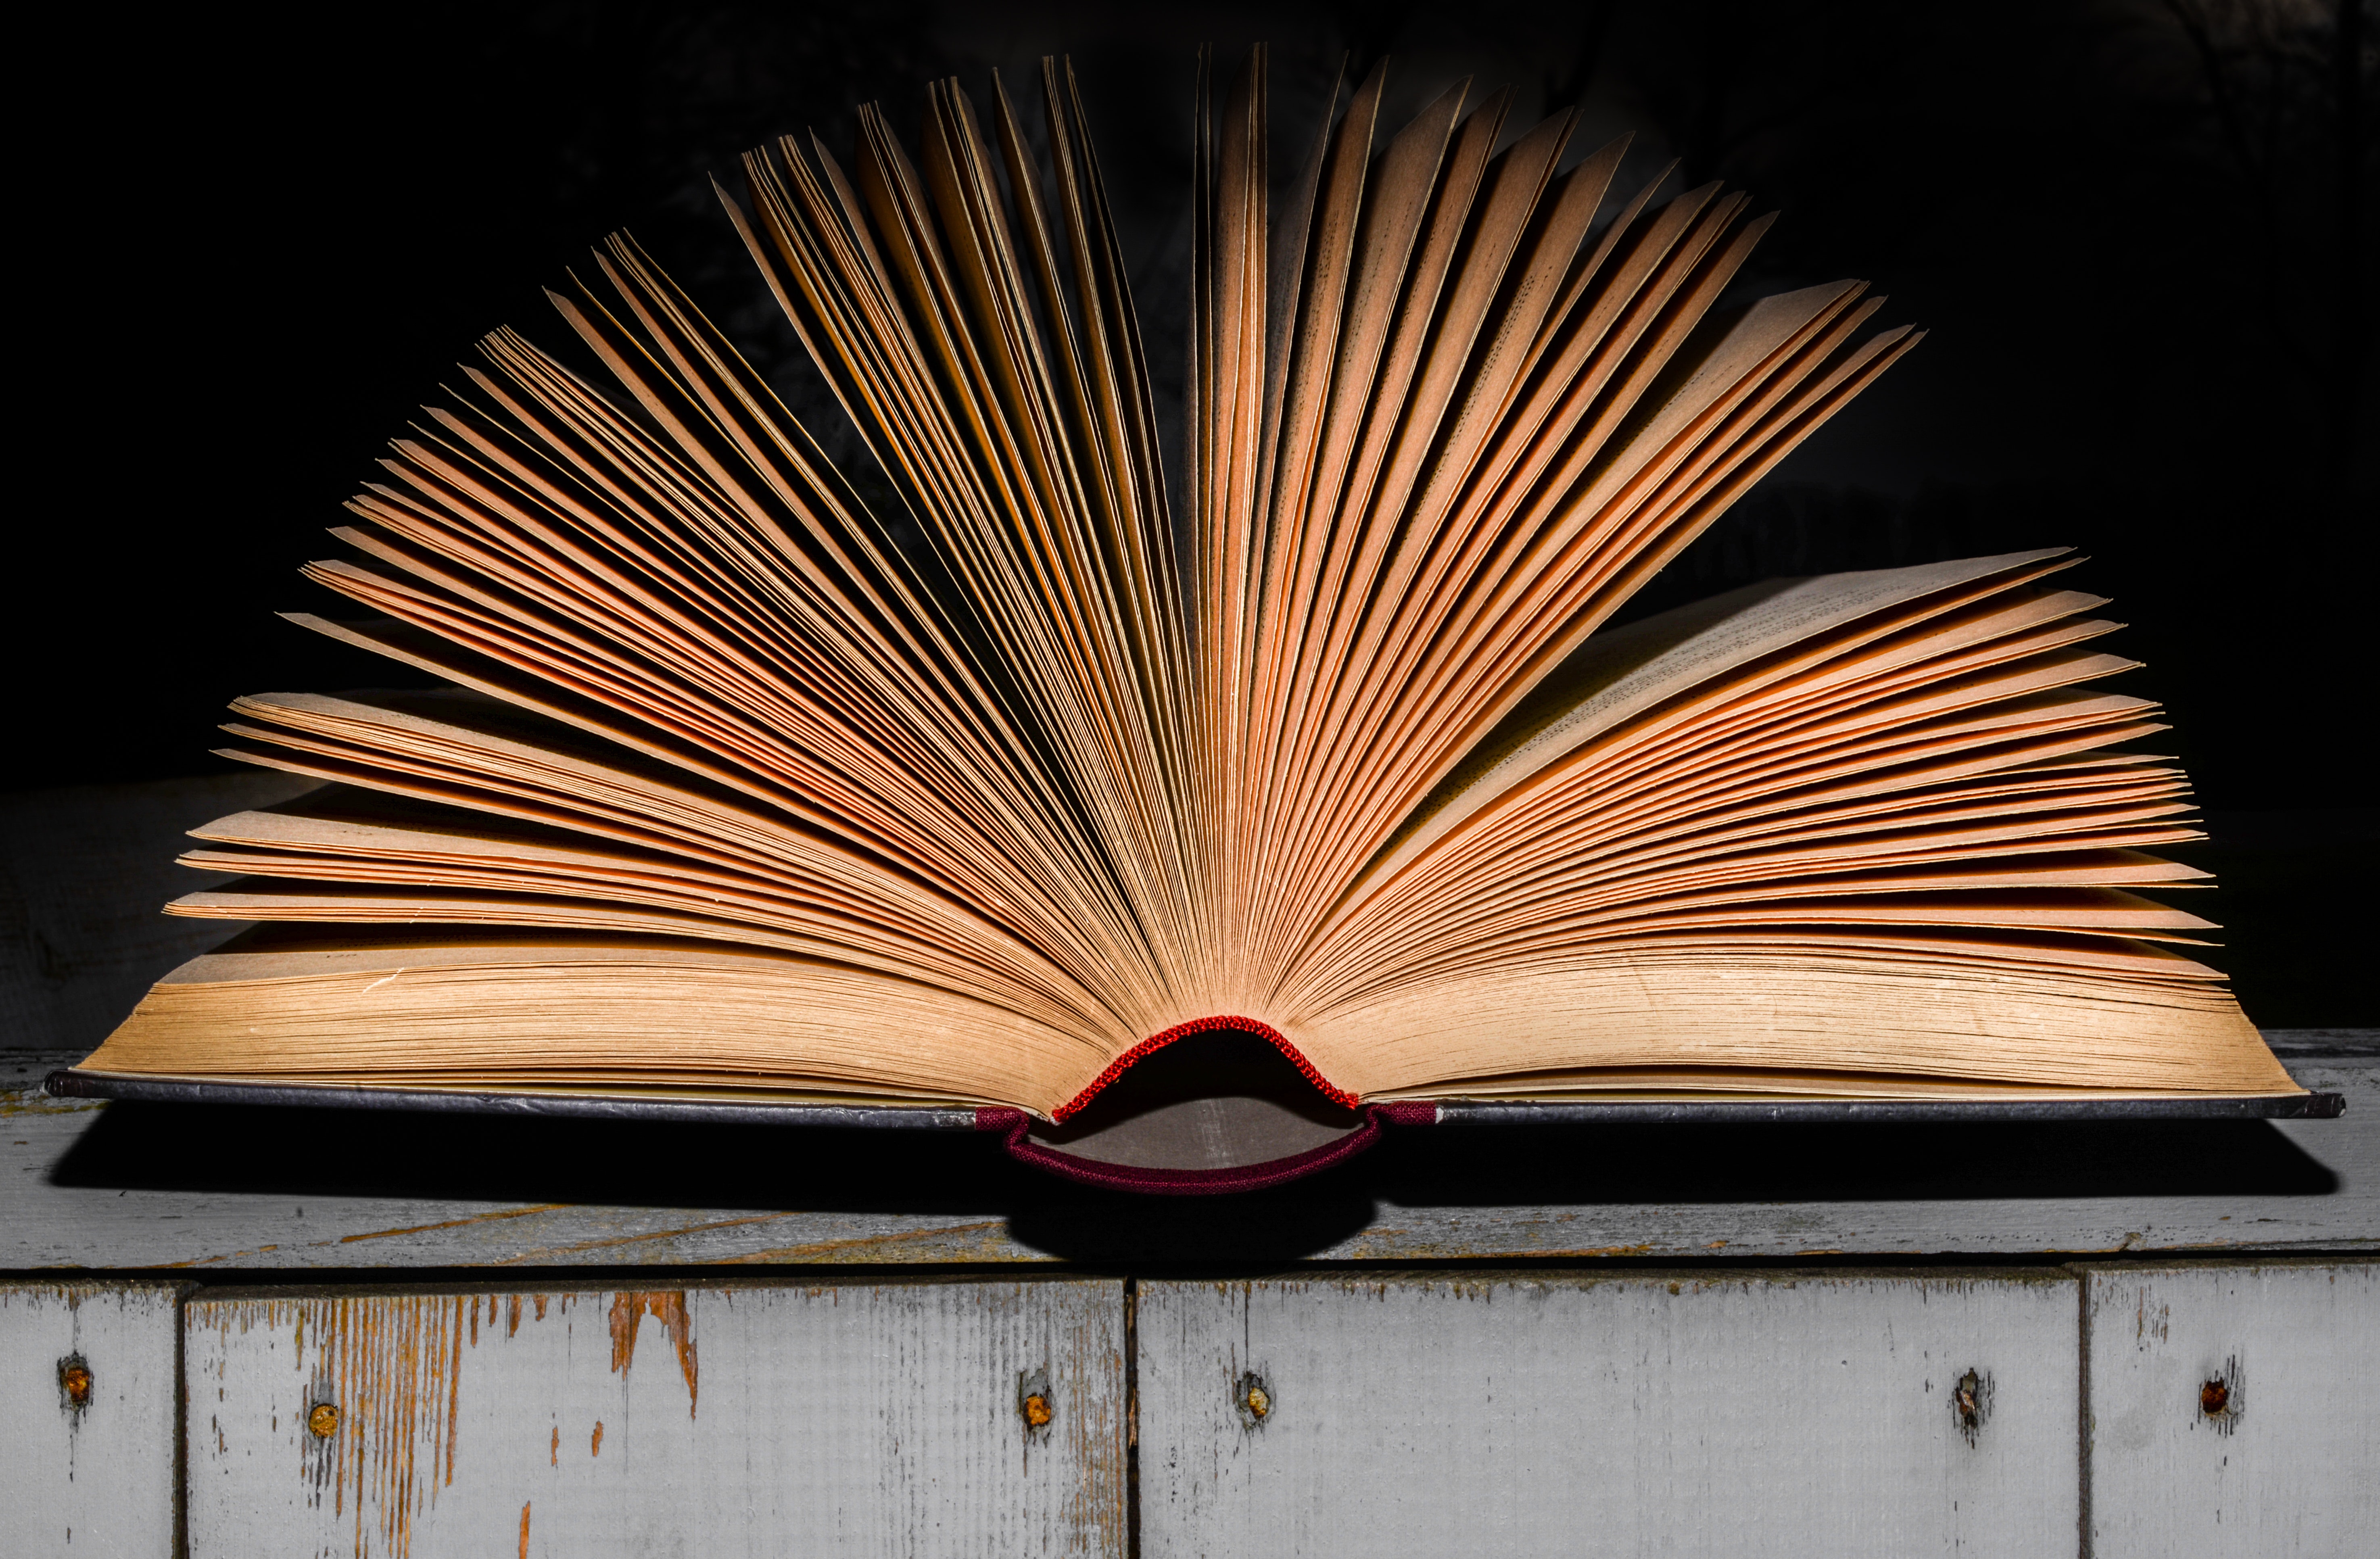
book, hand fan, publication, wood, fashion accessory, still life photography, architecture, stock photography, Decorative fan, still life, Tints and shades, art